Verbascum phoeniceum

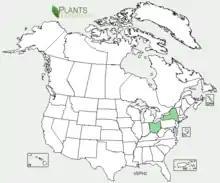
USDA map of "V. phoeniceum" zones.

"Verbascum phoeniceum" is pollinated by hoverflies and bees although it is suspected that moths also take part in pollinating the mulleins. The flowers expel a fragrance early in the day believed to attract moths and close up midday.